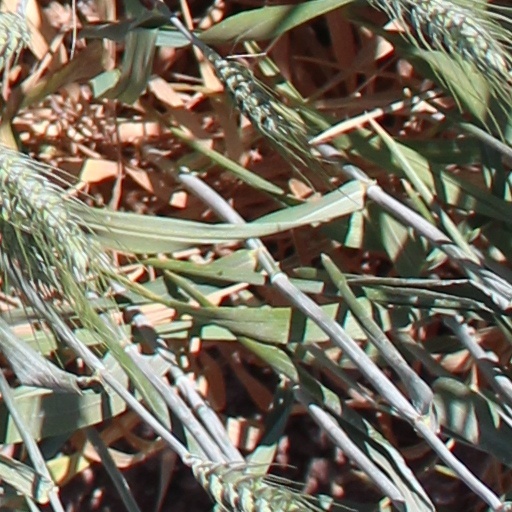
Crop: wheat